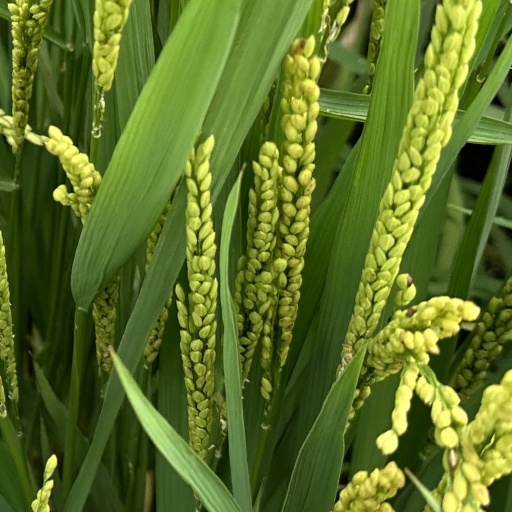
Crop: rice